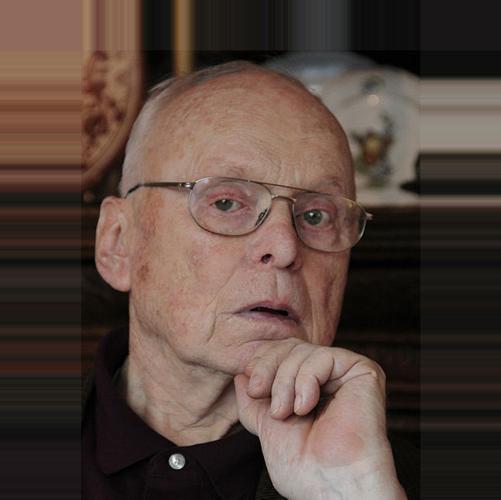
Age: 82